Ichneutica acontistis

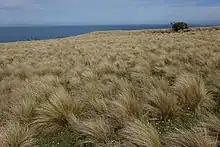
Tussock grassland habitat of "I. acontistis"

"Ichneutica acontistis" inhabits tussock grasslands.